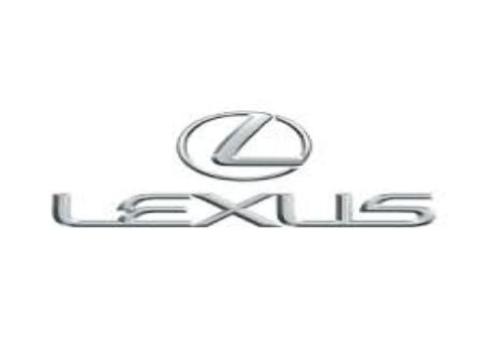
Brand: lexus-2
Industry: Transportation